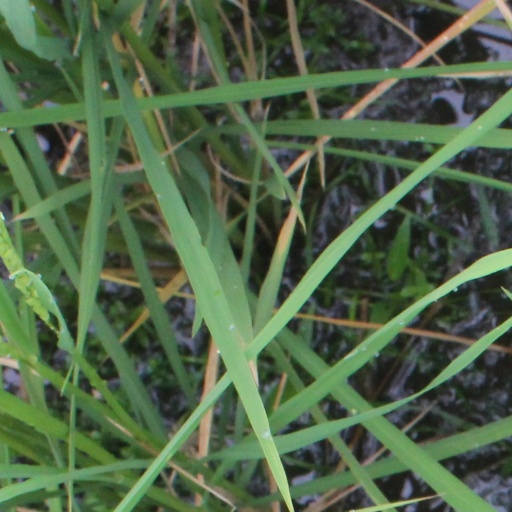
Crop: rice